Deseret Power Railway

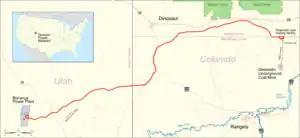
Map of the route

The Deseret Power Railroad exists only to transport coal from the co-operative's Deserado Coal Mine located northeast of Rangely, Colorado and south of Dinosaur, Colorado to their 400 MW Bonanza Power Plant located northwest of Bonanza, Utah. The mined coal is of high-volatile bituminous C quality. The length of the railway is about , with in Utah. Each end of the line has a balloon loop; engine-servicing facilities are within the mine's loop. A siding is located halfway between the power plant and the mine. There are at least three grade crossings on the line, one of which, at Deserado Mine Road, has active warning devices. All other roads use over- or underpasses. The underpasses are typically built as corrugated steel culverts.